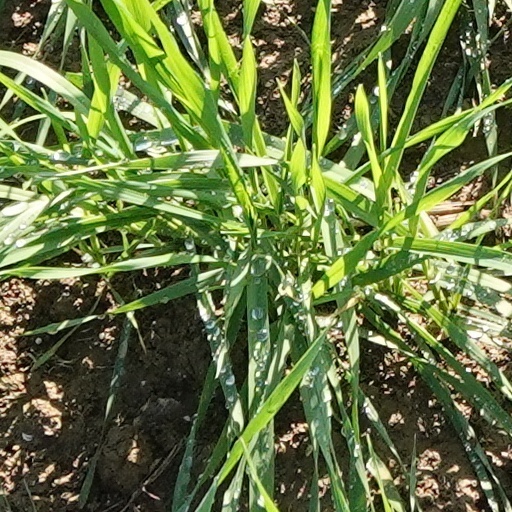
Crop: wheat